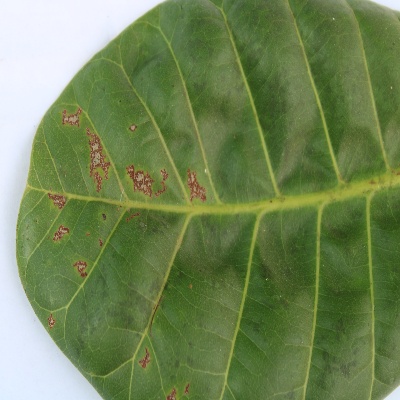
Crop: Cashew
Condition: anthracnose